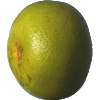
Label: pomelo_sweetie